Throwing sports

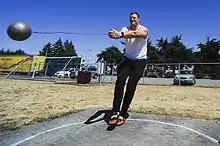
A man in the build-up phase of the hammer throw

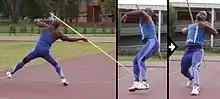
Phases of the javelin throw

In events where one hand is used to throw the object, a "two-handed" contest may be staged wherein each competitor's score is the sum of the distance thrown with left and right hand. Such contests were staged at the 1912 Olympics (in discus, shot, and javelin) and at the Women's World Games in the 1920s.